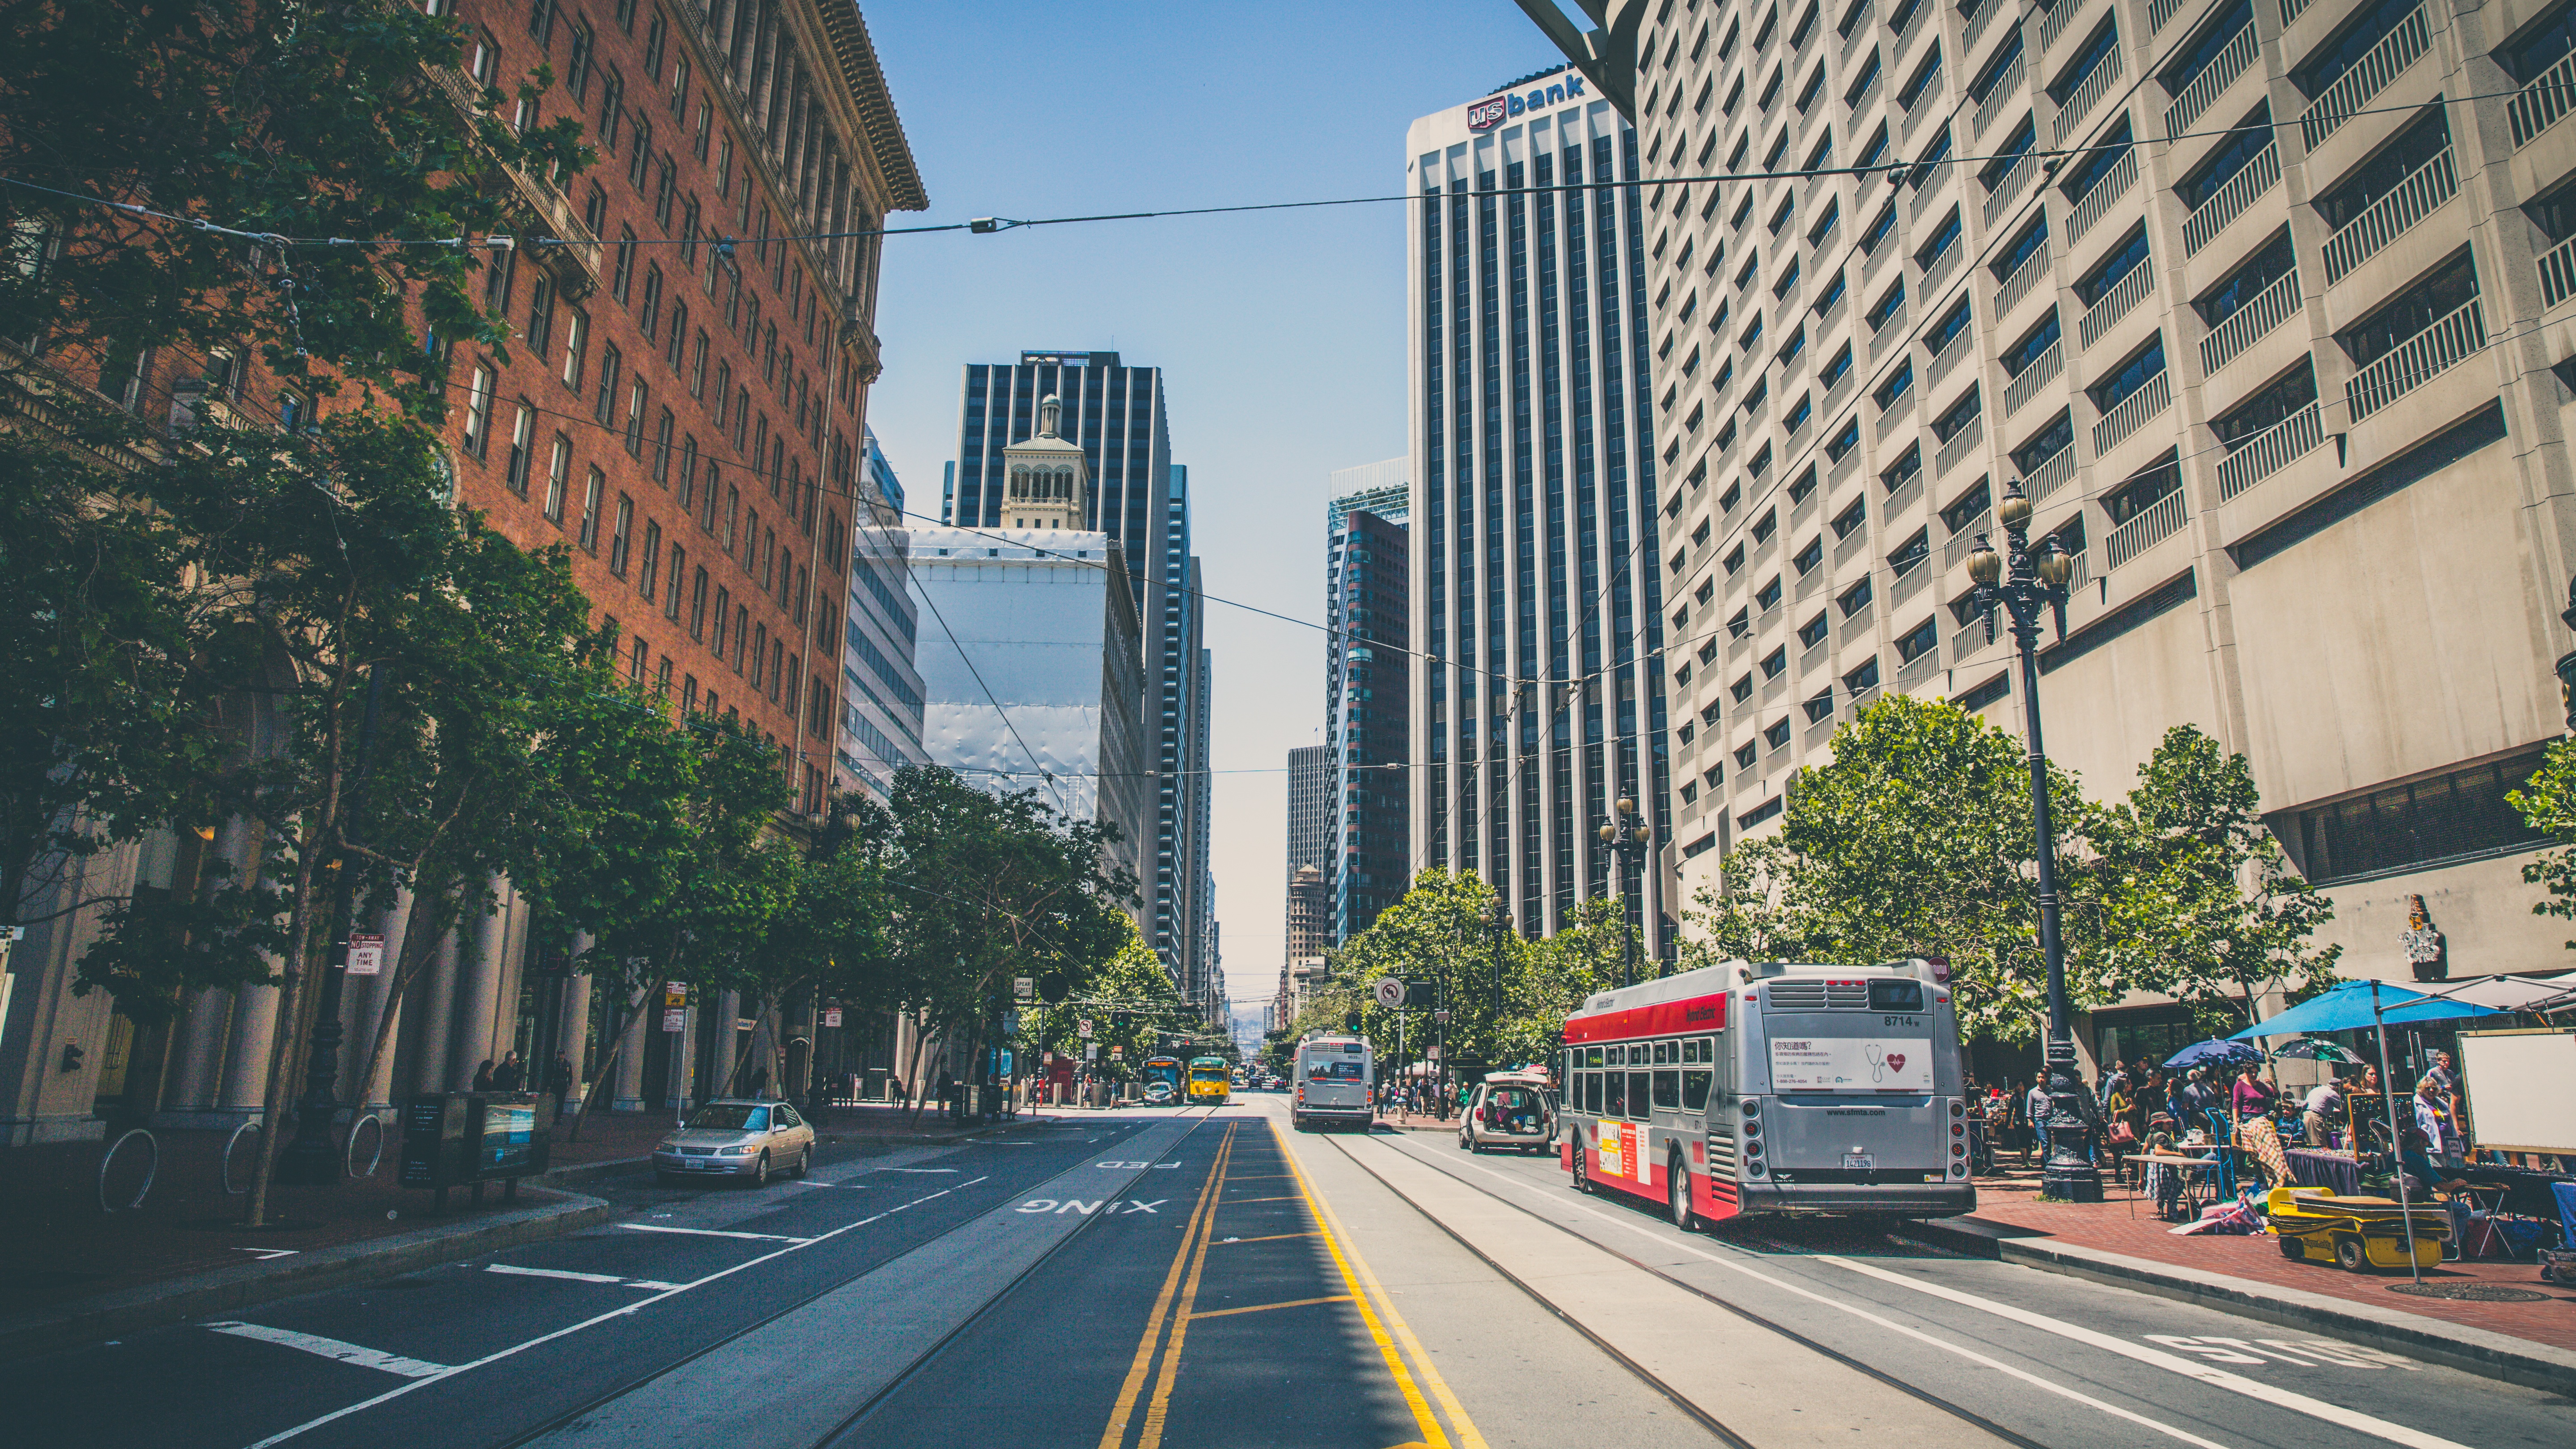
pedestrian, road, skyline, traffic, street, highway, city, skyscraper, cityscape, downtown, transport, vehicle, lane, public transport, infrastructure, metropolis, neighbourhood, urban area, residential area, human settlement, metropolitan area